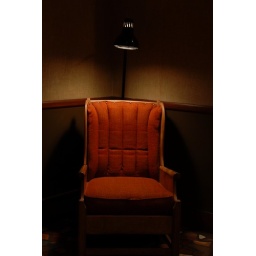
Inside the Men's lounge at the Senator theater in Baltimore.